Kenesaw Mountain Landis

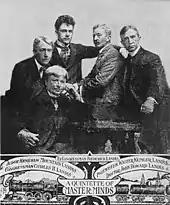
Kenesaw (second on left) in 1908 with his four brothers, two of whom served in Congress

As "Kenny", as he was sometimes known, grew, he did an increasing share of the farm work, later stating, "I did my share—and it was a substantial share—in taking care of the 13 acres ... I do not remember that I particularly liked to get up at 3:30 in the morning." Kenesaw began his off-farm career at age ten as a news delivery boy. He left school at 15 after an unsuccessful attempt to master algebra. He worked at the local general store and then as errand boy with the Vandalia Railroad. Landis applied for a job as a brakeman, but was laughingly dismissed as too small. He then worked for the Logansport "Journal", and taught himself shorthand reporting, becoming in 1883 official court reporter for the Cass County Circuit Court. Landis later wrote, "I may not have been much of a judge, nor baseball official, but I do pride myself on having been a real shorthand reporter." He served in that capacity until 1886. In his spare time, he became a prize-winning bicycle racer and played on and managed a baseball team. Offered a professional contract as a ballplayer, he turned it down, stating that he preferred to play for the love of the game.